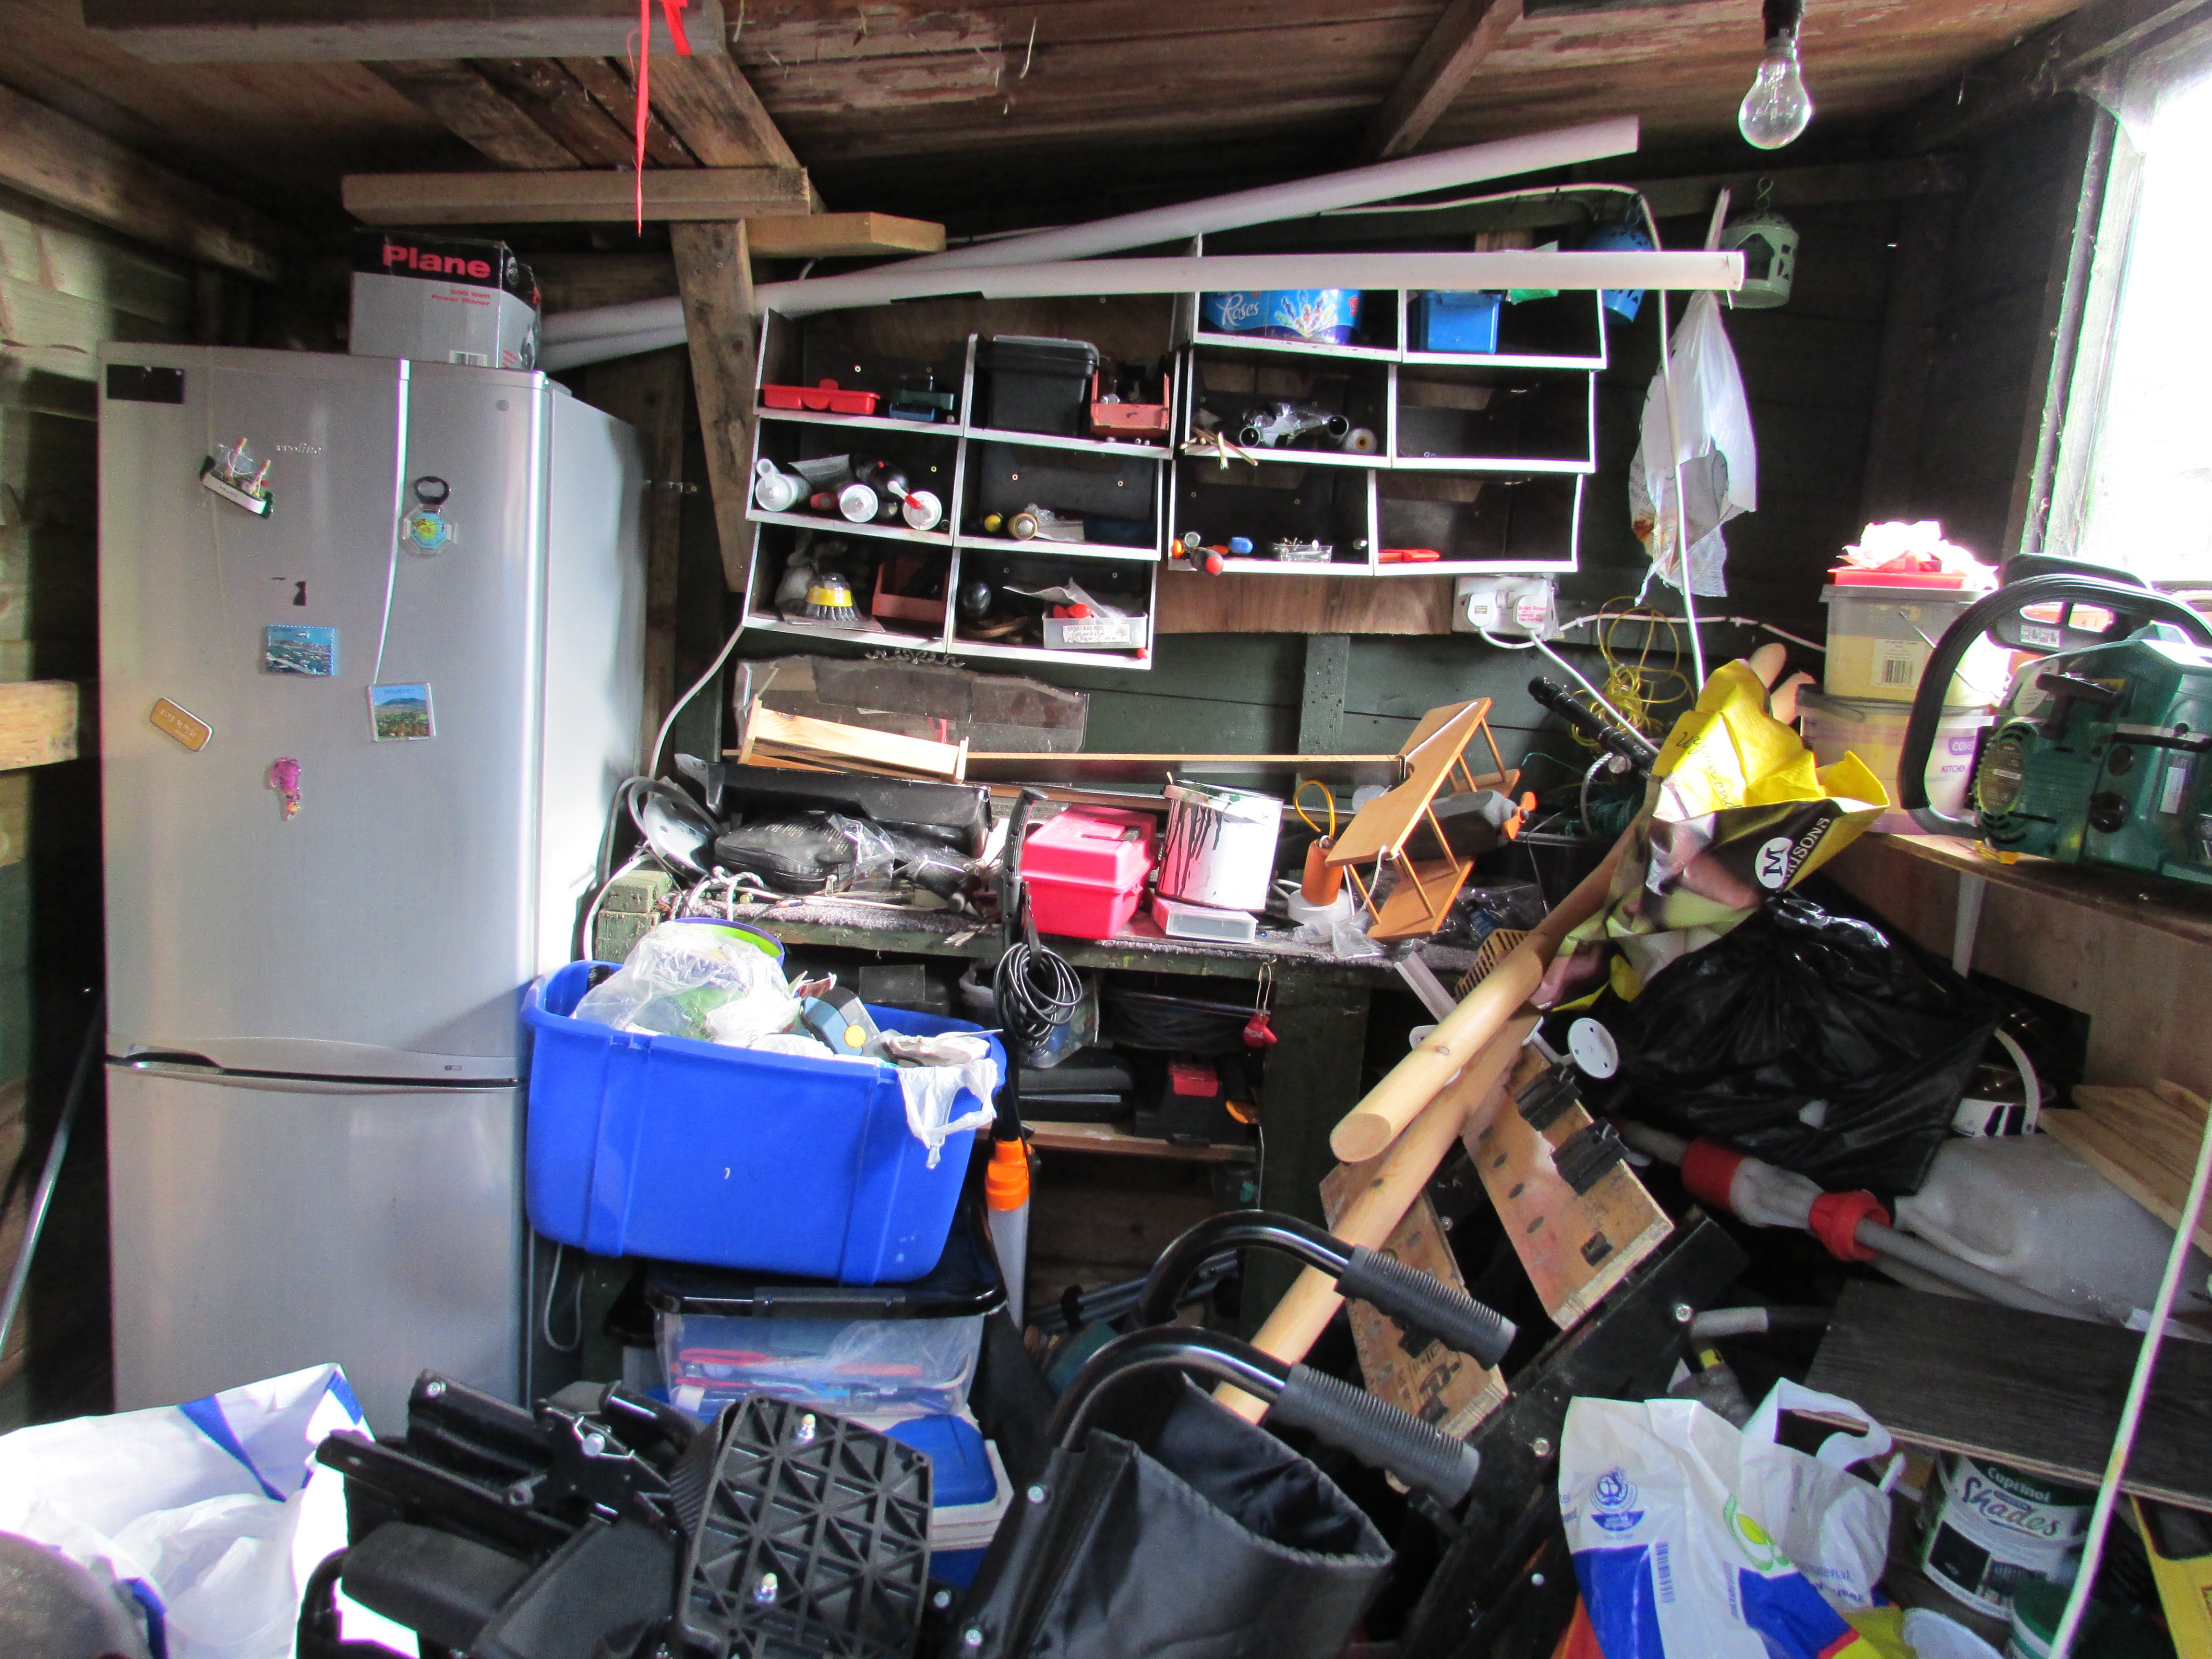
shed, workshop, store, vehicle, garage, clutter, mess, garden shed, automobile repair shop, untidy